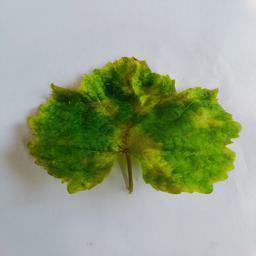
Label: Downy Mildew